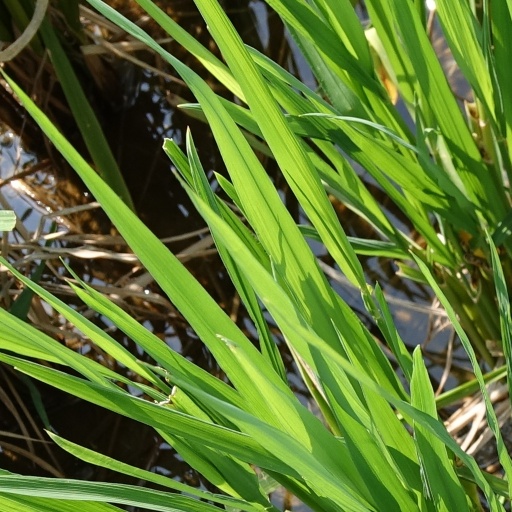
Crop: rice